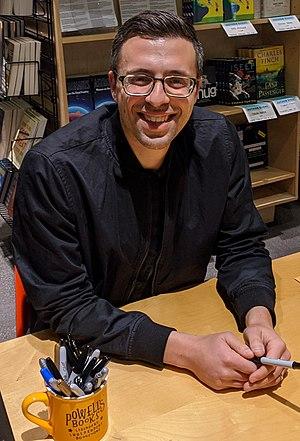
Ezra Klein, né le 9 mai 1984 à Irvine, en Californie, est un journaliste et un blogueur américain, spécialiste en politique et économie américaine.